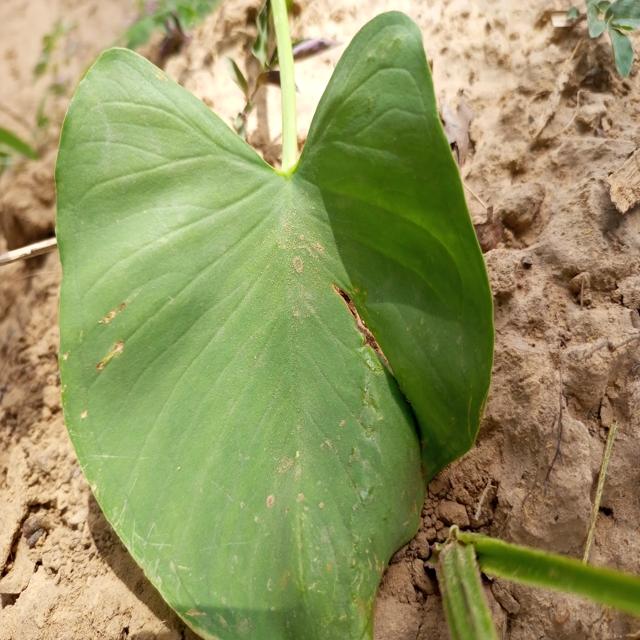
Label: Early_Blight